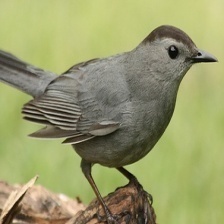
Species: GRAY CATBIRD
Scientific name: DUMETELLA CAROLINENSIS